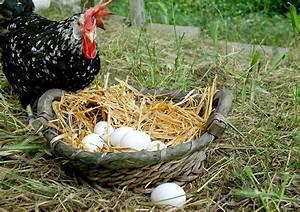
chicken